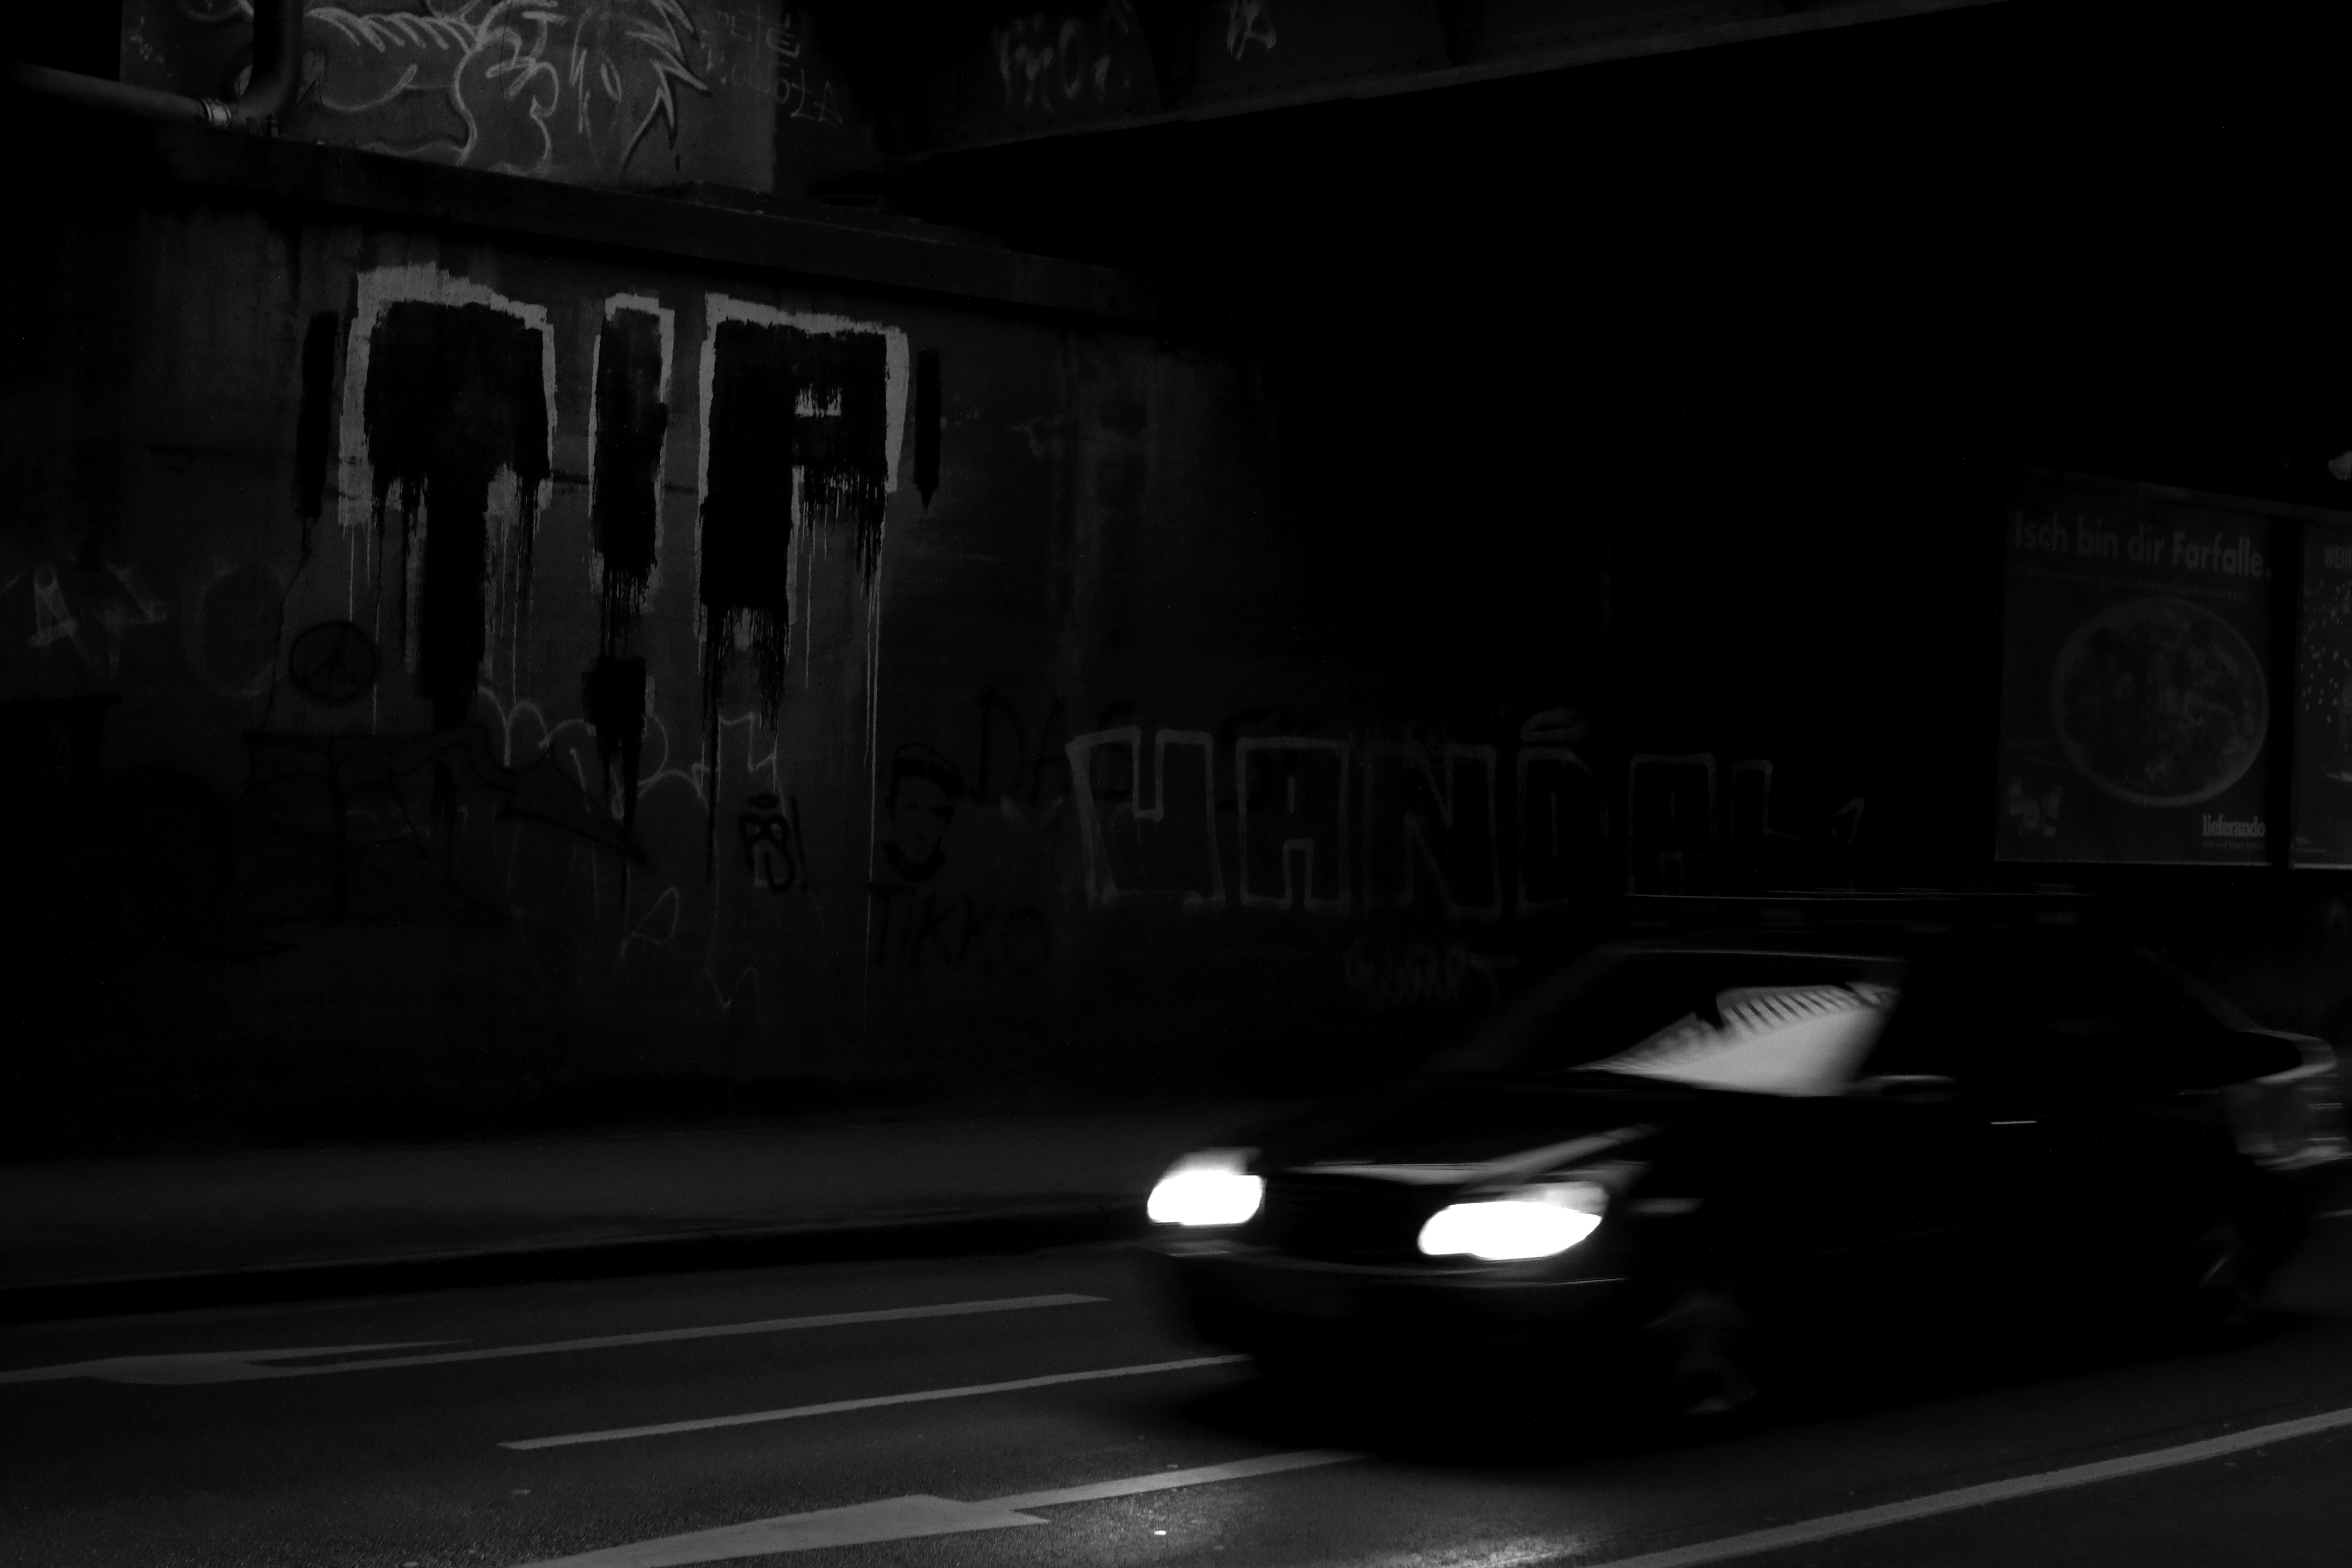
light, black and white, people, white, night, photography, darkness, black, monochrome, lighting, bw, blackandwhite, blackwhite, tag, germany, alemania, allemagne, sw, schwarzweiss, schwarzweis, streetscene, midnight, tags, frankfurtmain, frankfurtammain, frankfurtam, frankfurtamain, germania, hesse, hassia, hessen, leute, strassenszene, frankfurt, schwarzweissfotografie, publicplace, ffentlicherplatz, streetphotograhpy, schwarzweisfotografie, graffitti, monochrome photography, film noir